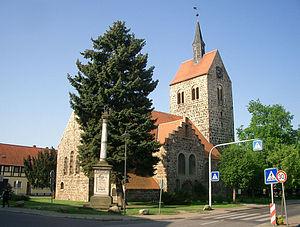
Bismark est une ville de Saxe-Anhalt en Allemagne.